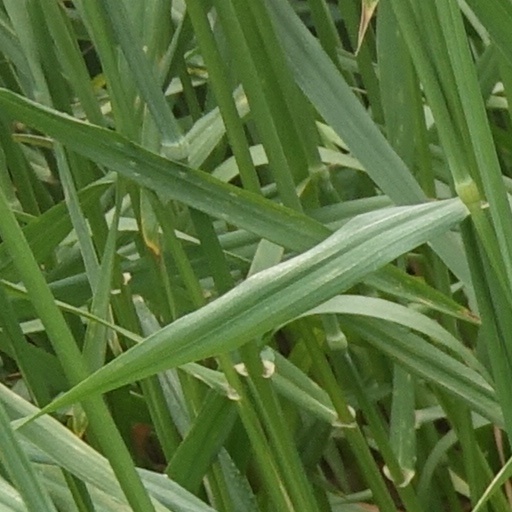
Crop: wheat